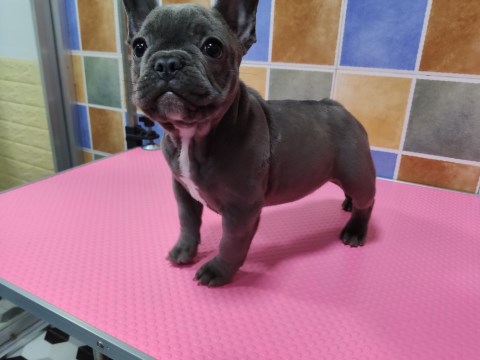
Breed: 1121-n000002-French_bulldog